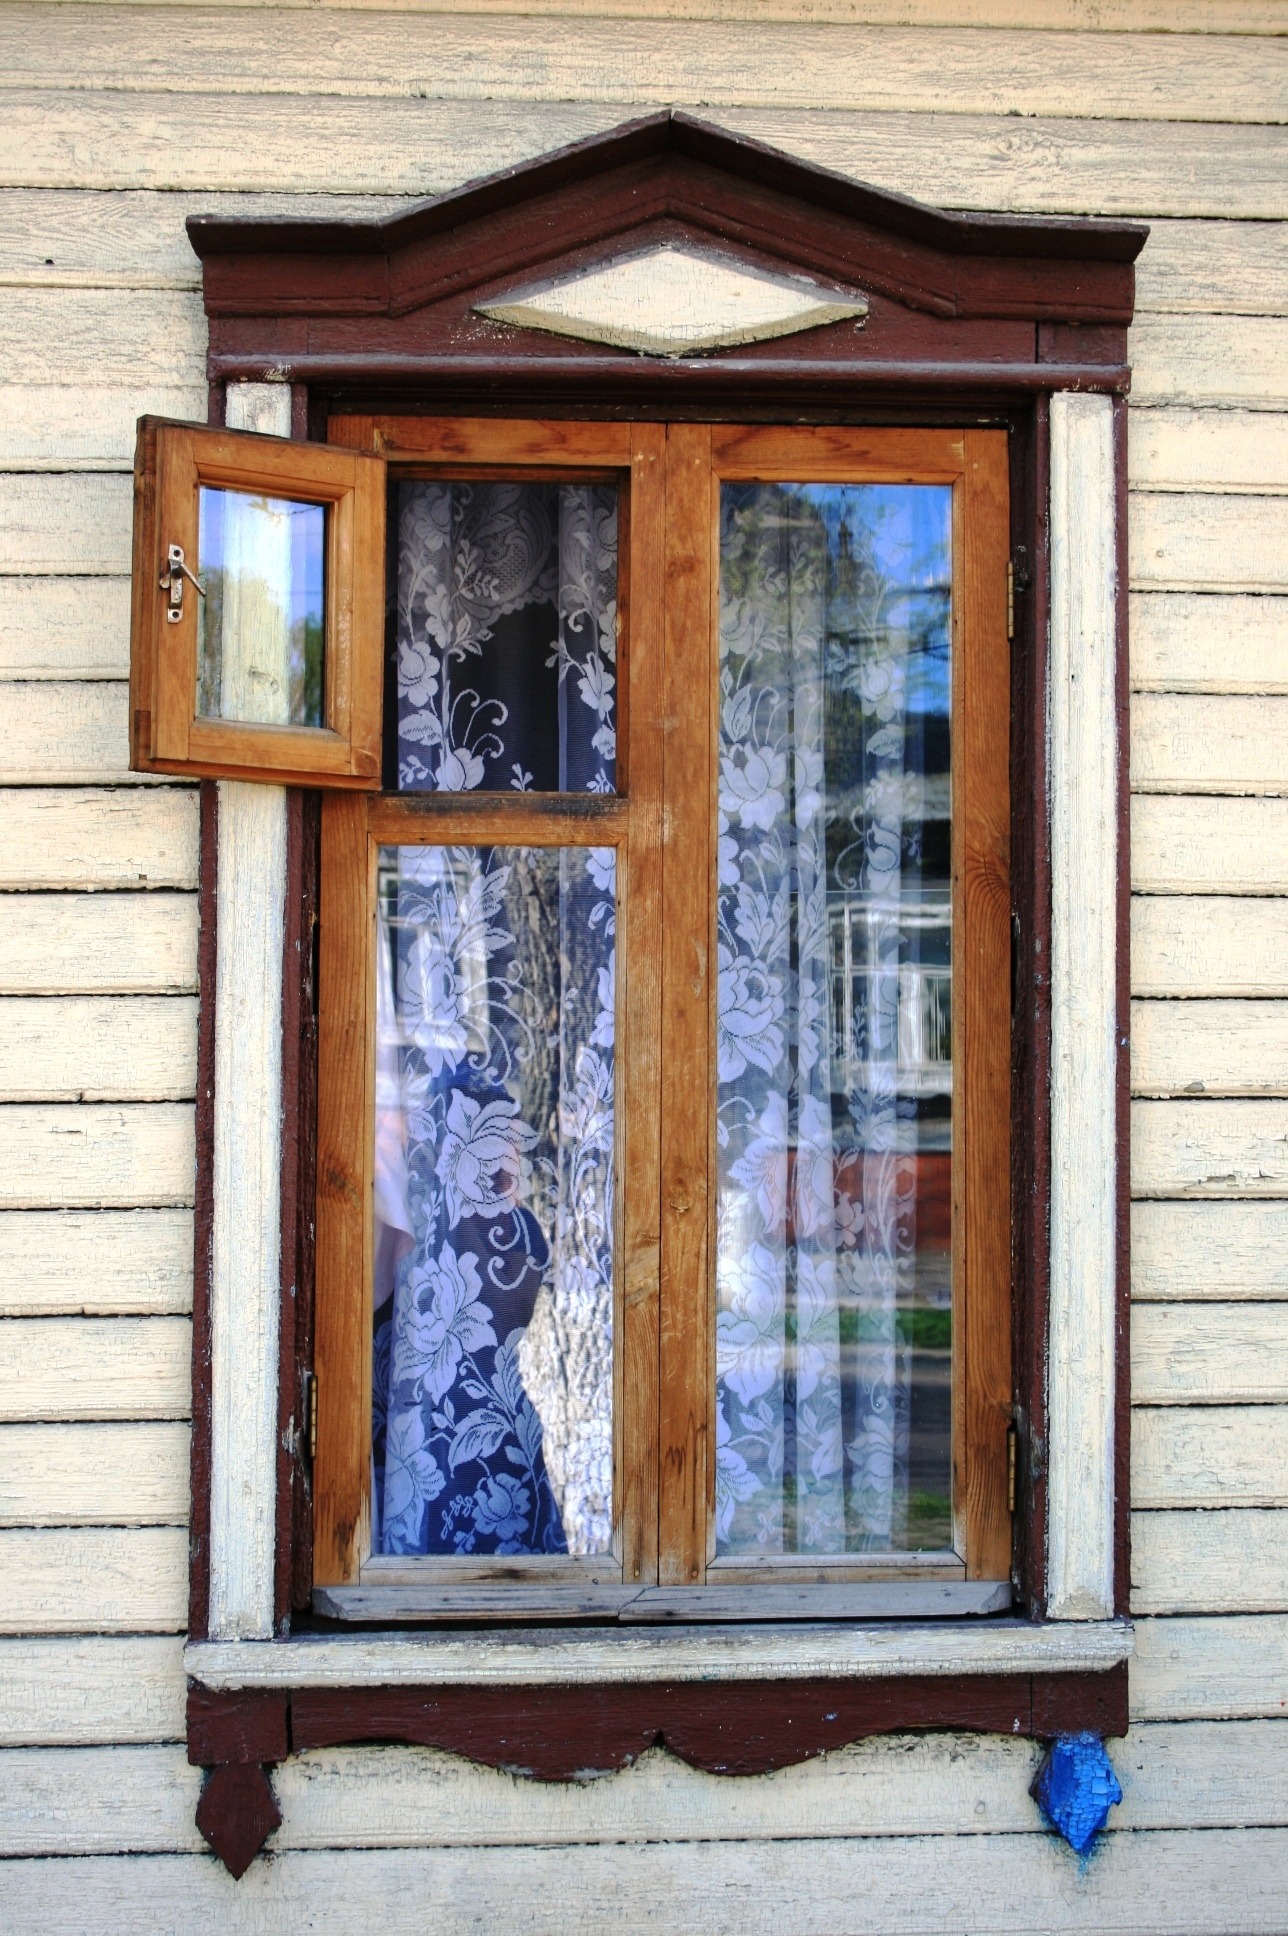
wood, white, window, glass, wall, arch, frame, facade, door, interior design, ornate, picture frame, pretty, shiny, pane, window covering, sash window, lace curtain